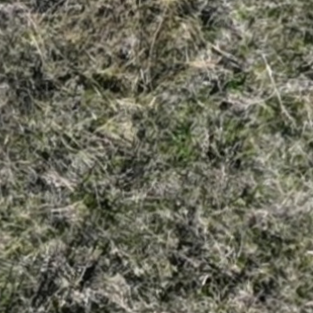
Month: october